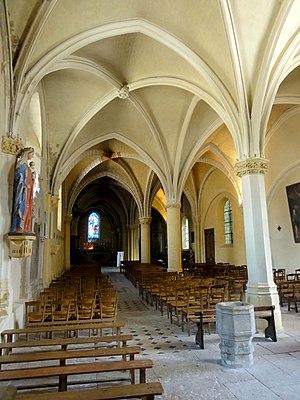
Intérieur de l'église - voir titre.
L'église Saint-Aubin est une église catholique paroissiale située à Limay, dans les Yvelines, en France. Elle remonte, dans ses parties les plus anciennes, aux années 1140. Ce sont la base du clocher et l'ancien chœur de style roman tardif, qui faisaient suite à une nef unique de la même époque démolie vers la fin du XVIIᵉ siècle. Le reste de l'église actuelle fut édifié à partir de 1230 environ au nord de l'église romane, dans le style gothique. Il s'agit d'un chœur-halle carré, au chevet plat, et d'une double nef, le tout voûté d'ogives et à un seul niveau d'élévation. Les deux premières travées de la double nef furent reconstruites après la guerre de Cent Ans, y compris le portail, dans le style flamboyant. La flèche en pierre du clocher datait de la même époque que le chœur gothique, mais a été entièrement rebâtie au début du XXᵉ siècle.